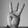
ASL letter: W